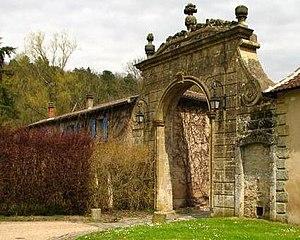
FRANCE - 57640 VIGY - Abbaye cistercienne de Villers Bettnach
La communauté de communes du Haut-Chemin est une ancienne communauté de communes du département de la Moselle en région Grand Est.
Cet article recense les monuments historiques français classés en 1905.
La Moselle est un département français de la région Grand Est ; il fait historiquement et culturellement partie de la Lorraine ; l'Insee et La Poste lui attribuent le code 57.
Vigy est une commune française du département de la Moselle. C’est un village fleuri situé dans un cadre forestier protégé, possédant un riche patrimoine architectural rural. Vigy constitue un chef-lieu de canton. Ses habitants s’appellent les Torlas.
Le pays messin était, depuis au moins le XIᵉ siècle, une entité territoriale formée par les villages aux alentours de Metz au Moyen Âge relevant en partie de la ville de Metz et en partie de la principauté épiscopale de Metz. Depuis le XXᵉ siècle, on résume l'appellation de pays messin à l'arrondissement de Metz.
Cet article liste les abbayes cisterciennes actives ou ayant existé sur le territoire français actuel. Ces abbayes ont appartenu, à différentes époques, à des ordres ou des congrégations ou des groupements dits « cisterciens ».